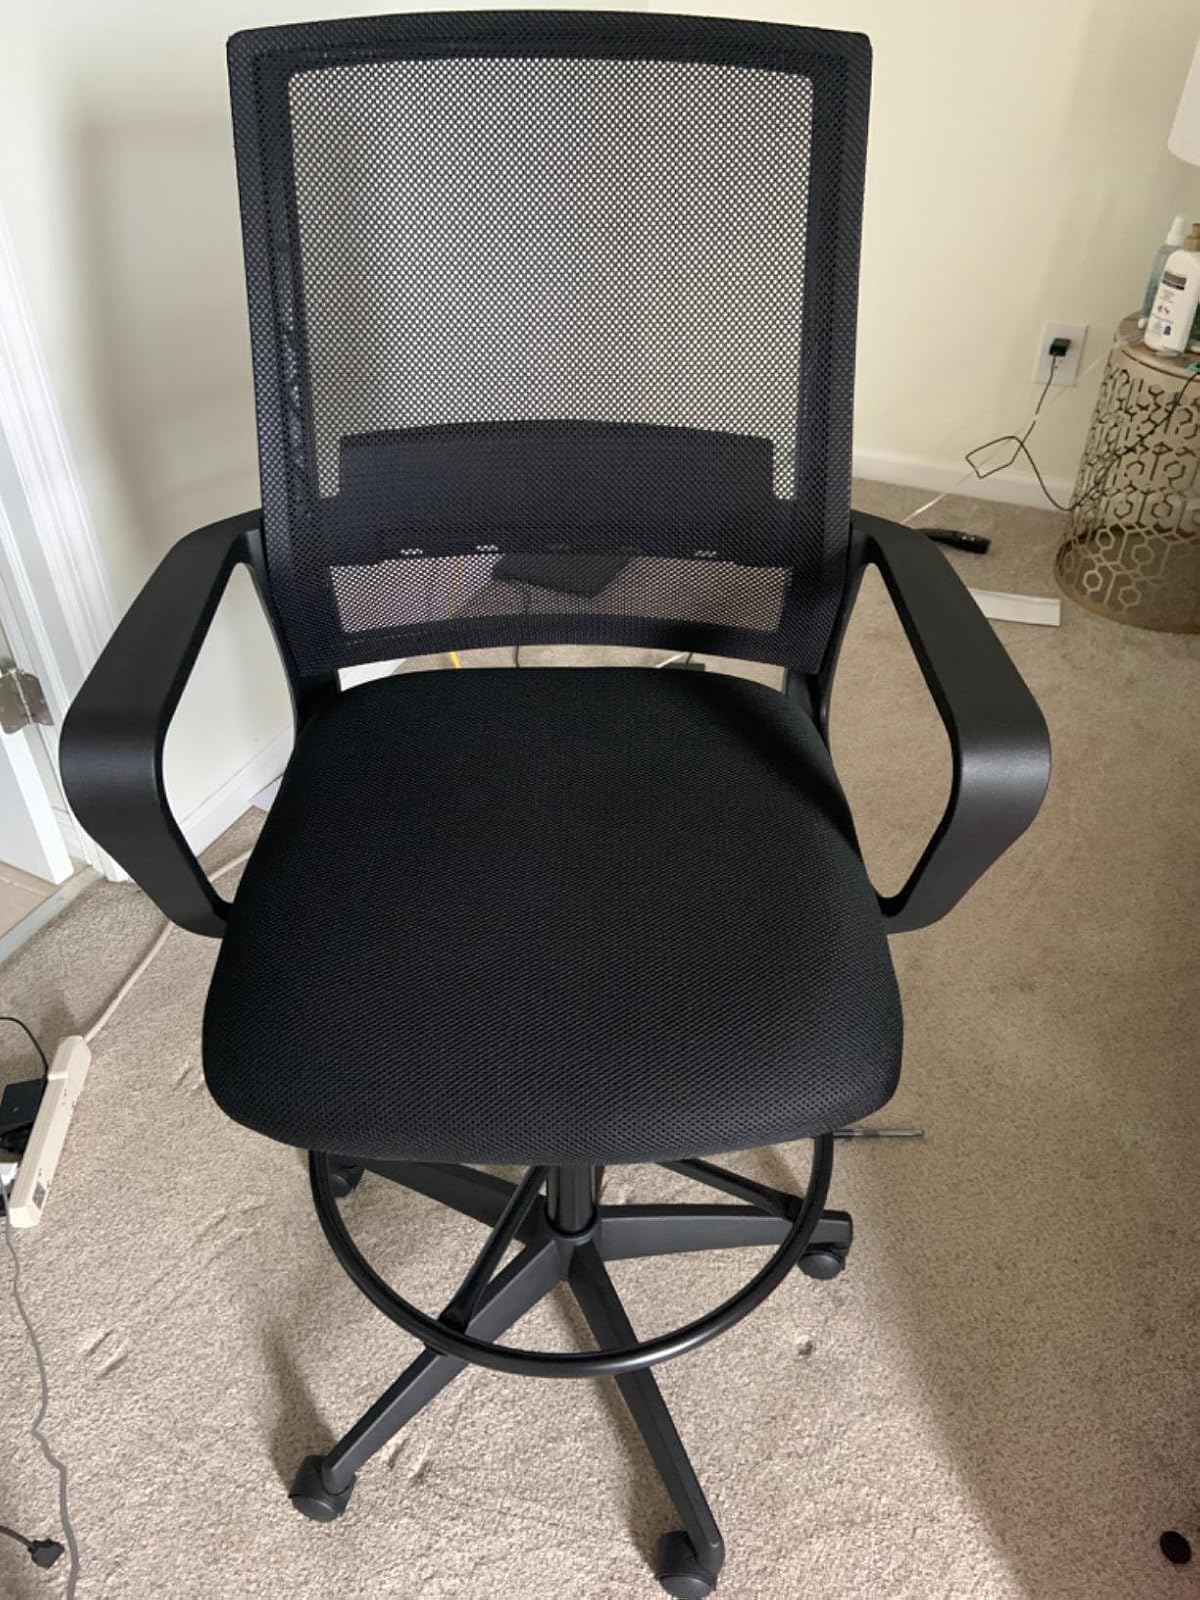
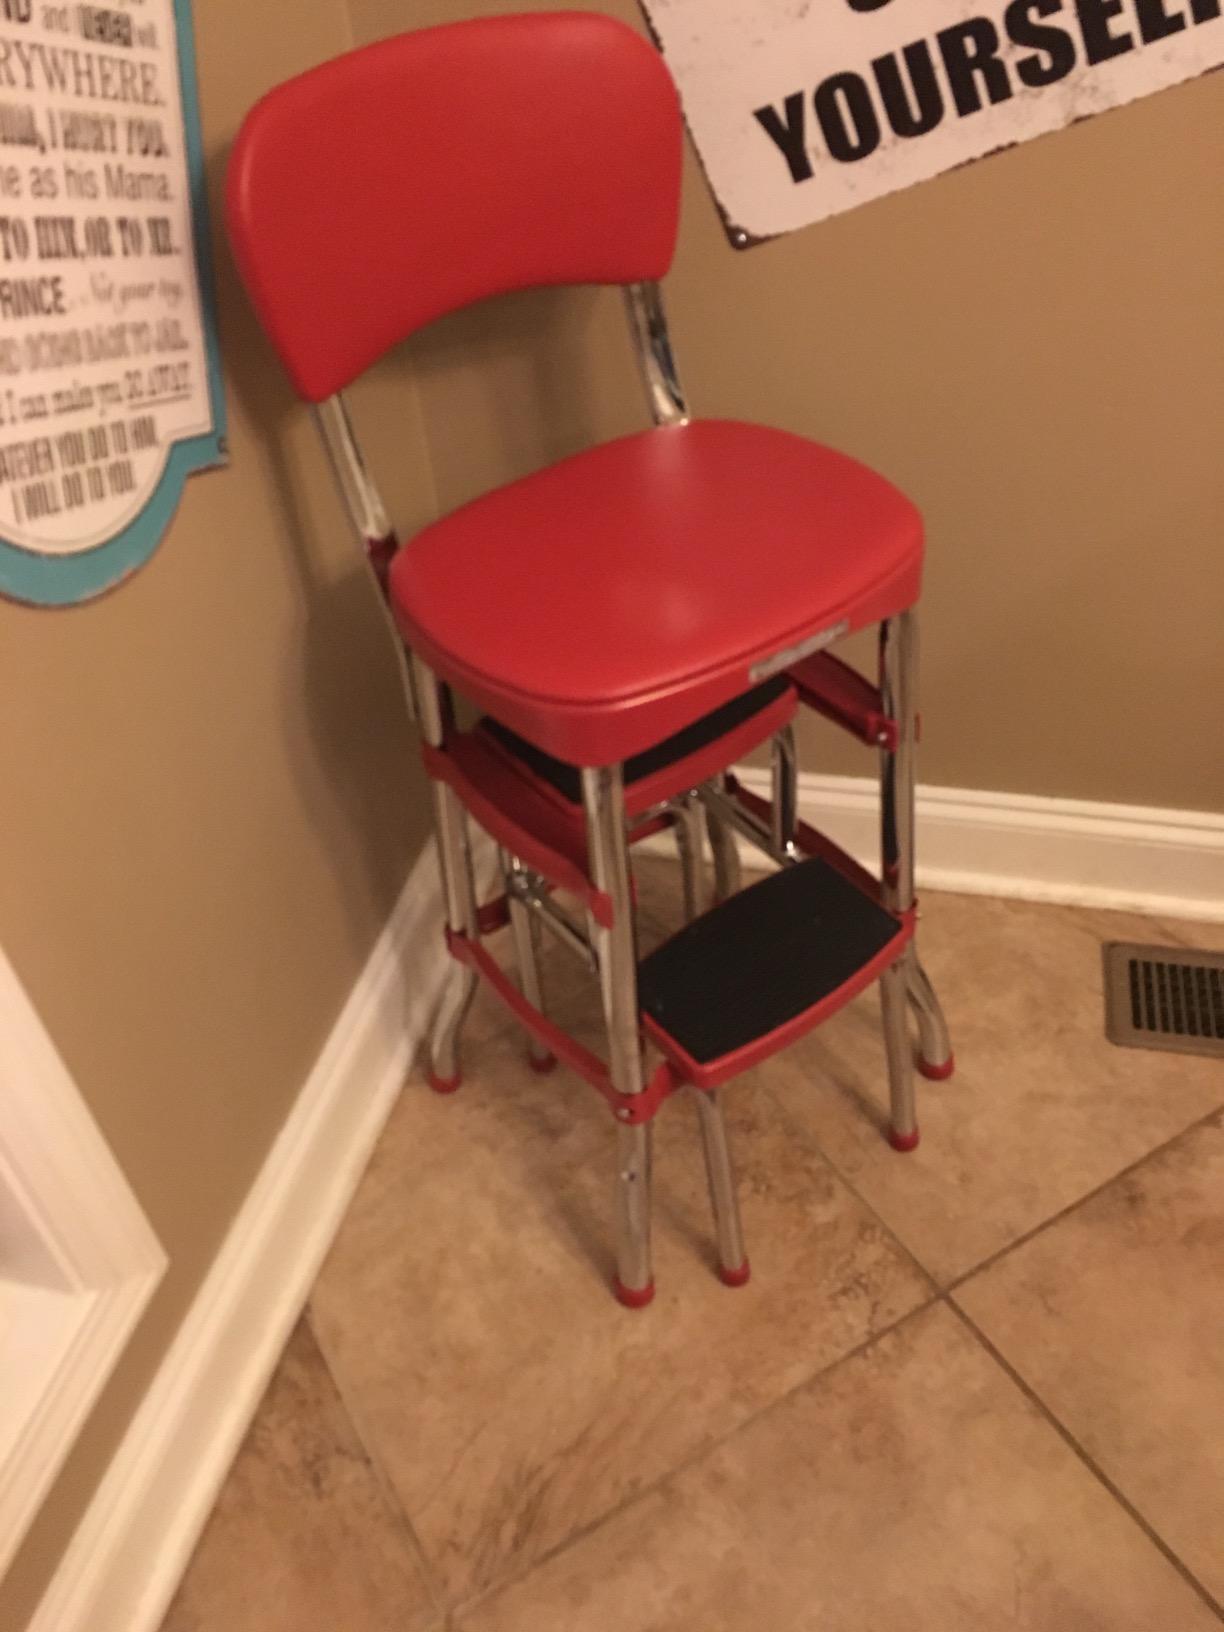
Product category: items_chair
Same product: no